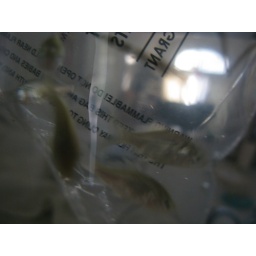
&amp;quot;Starter&amp;quot; feeder fish in their little plastic bag.